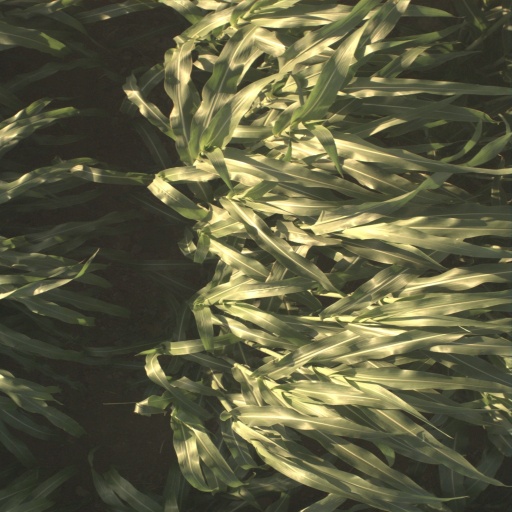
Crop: sorghum